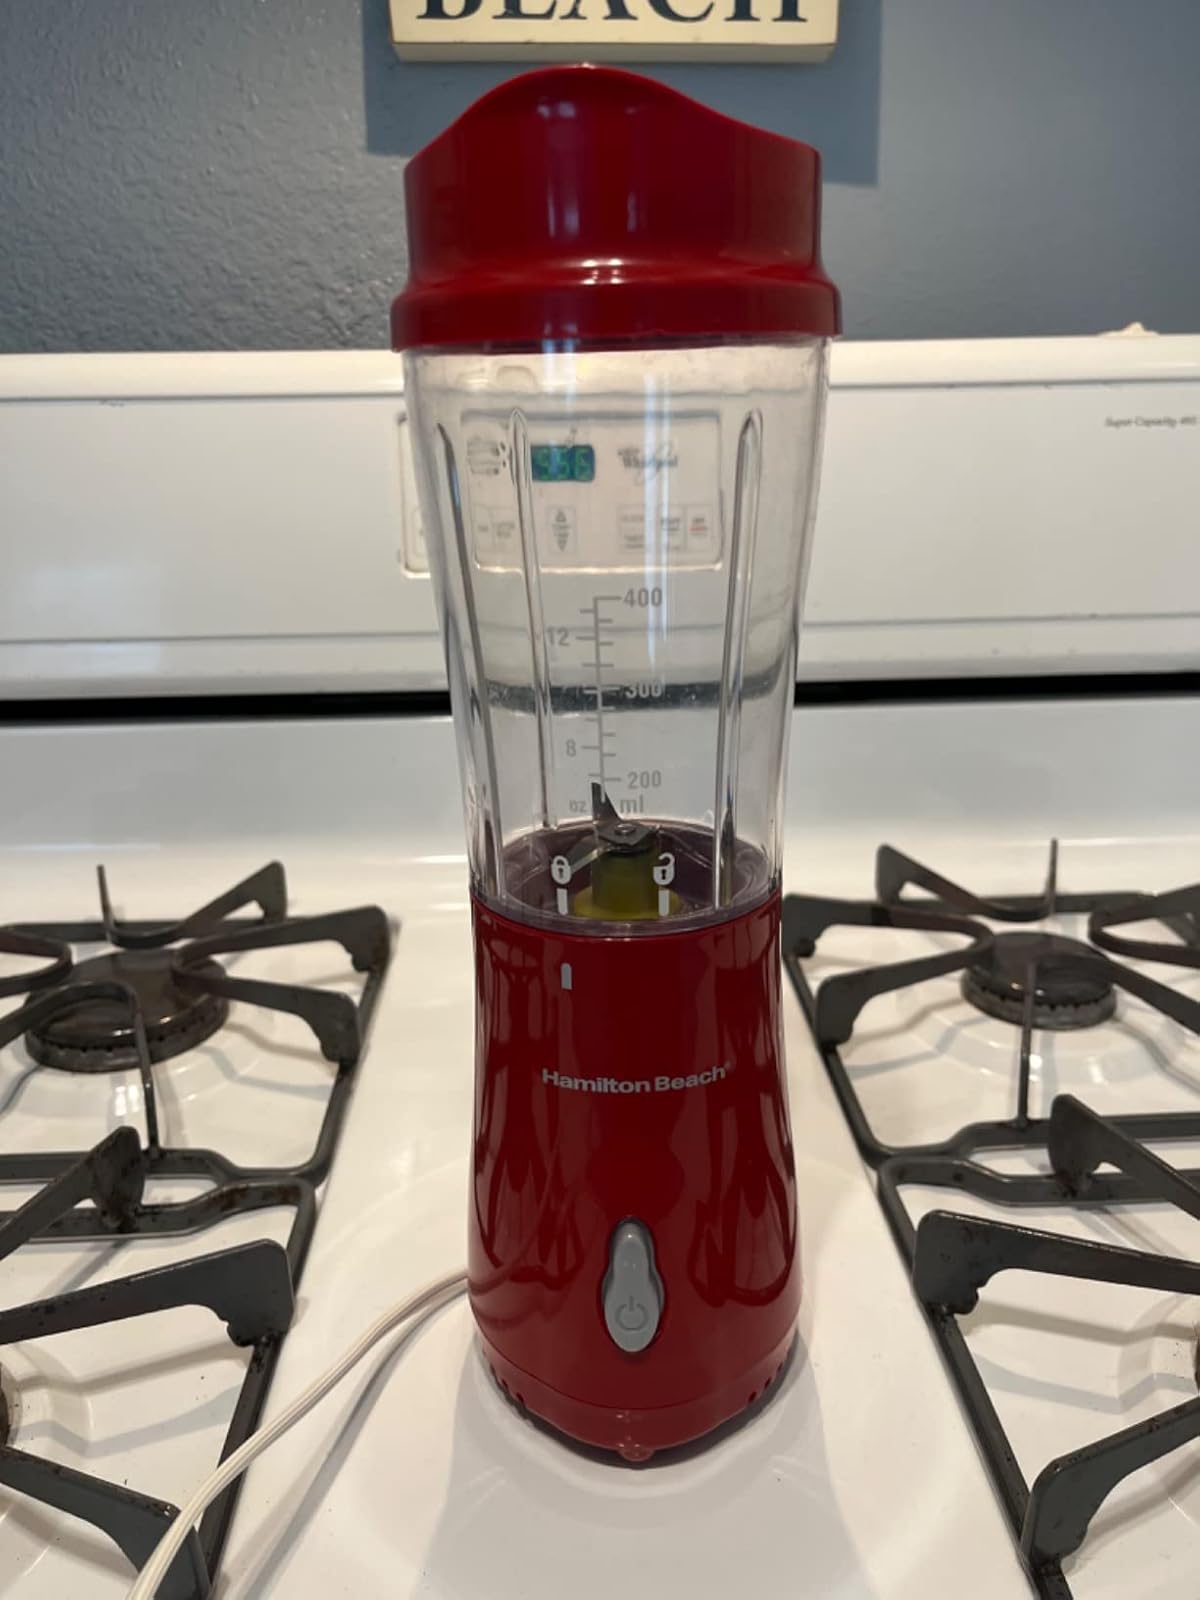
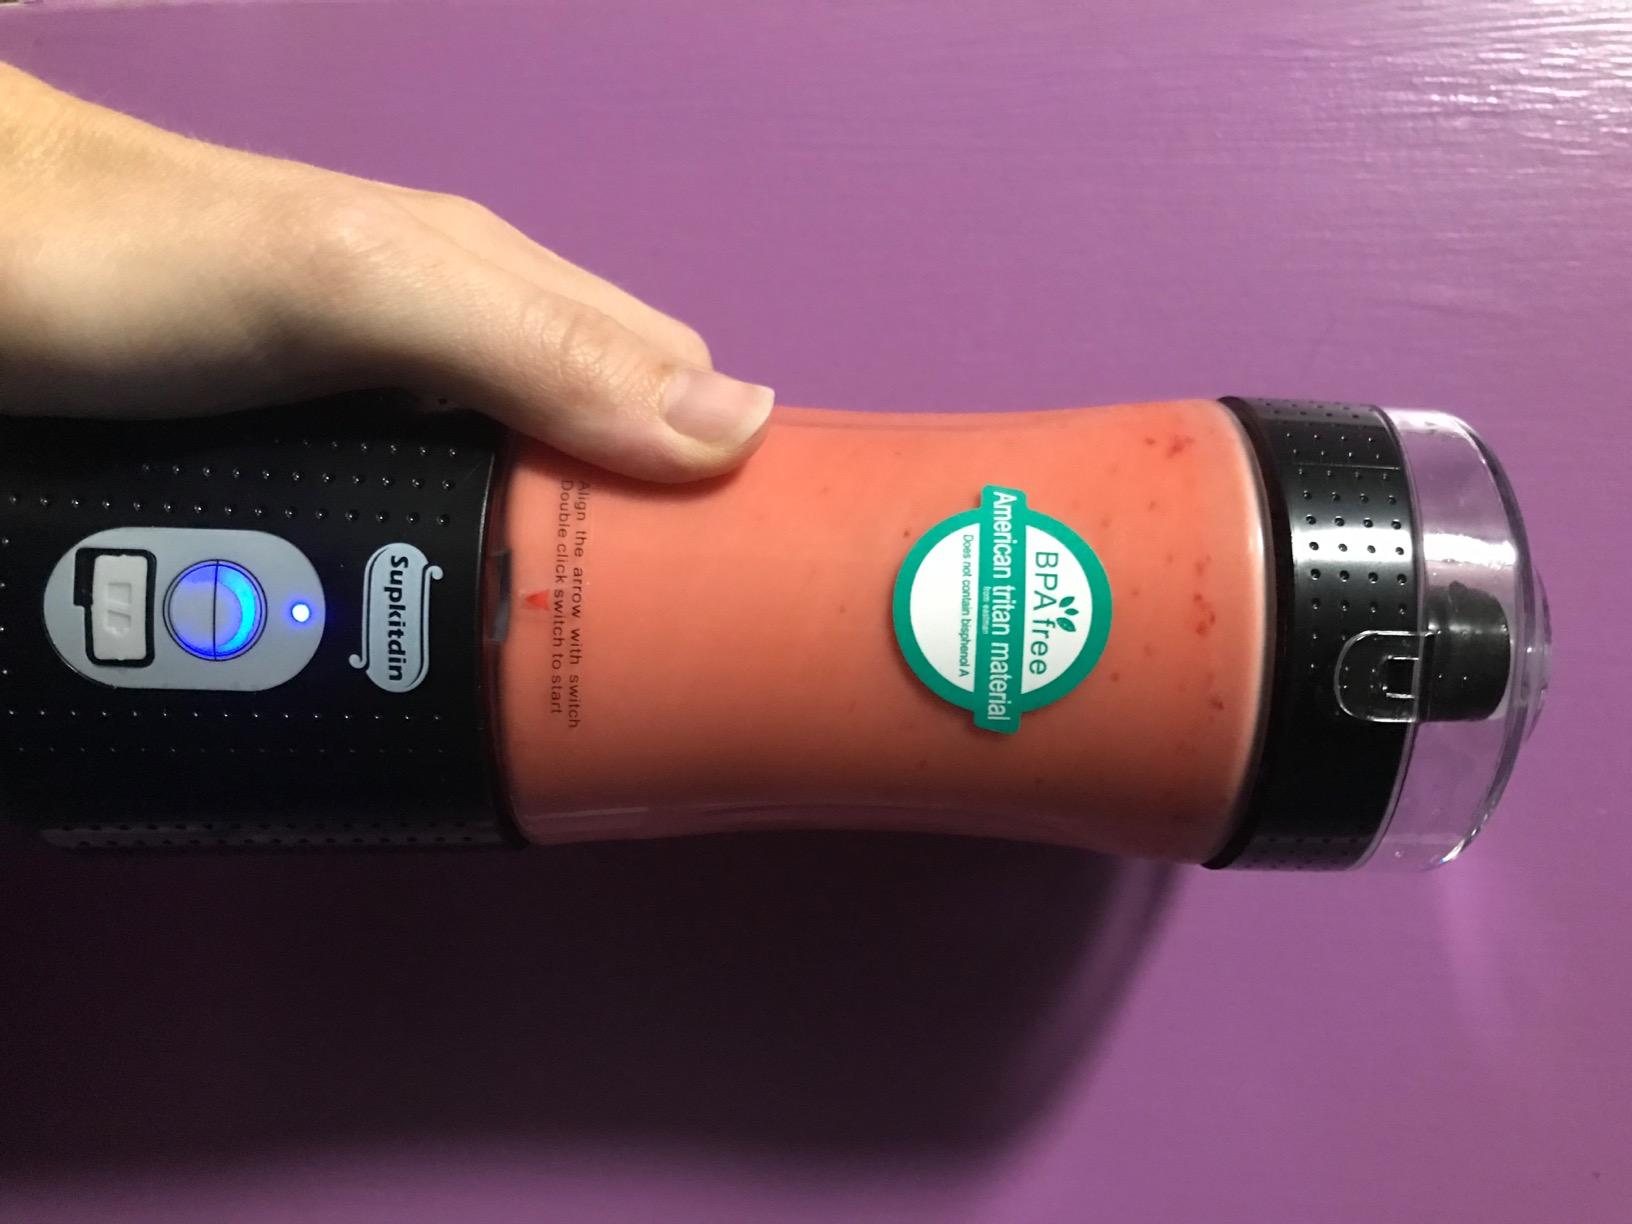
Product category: items_blender
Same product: no